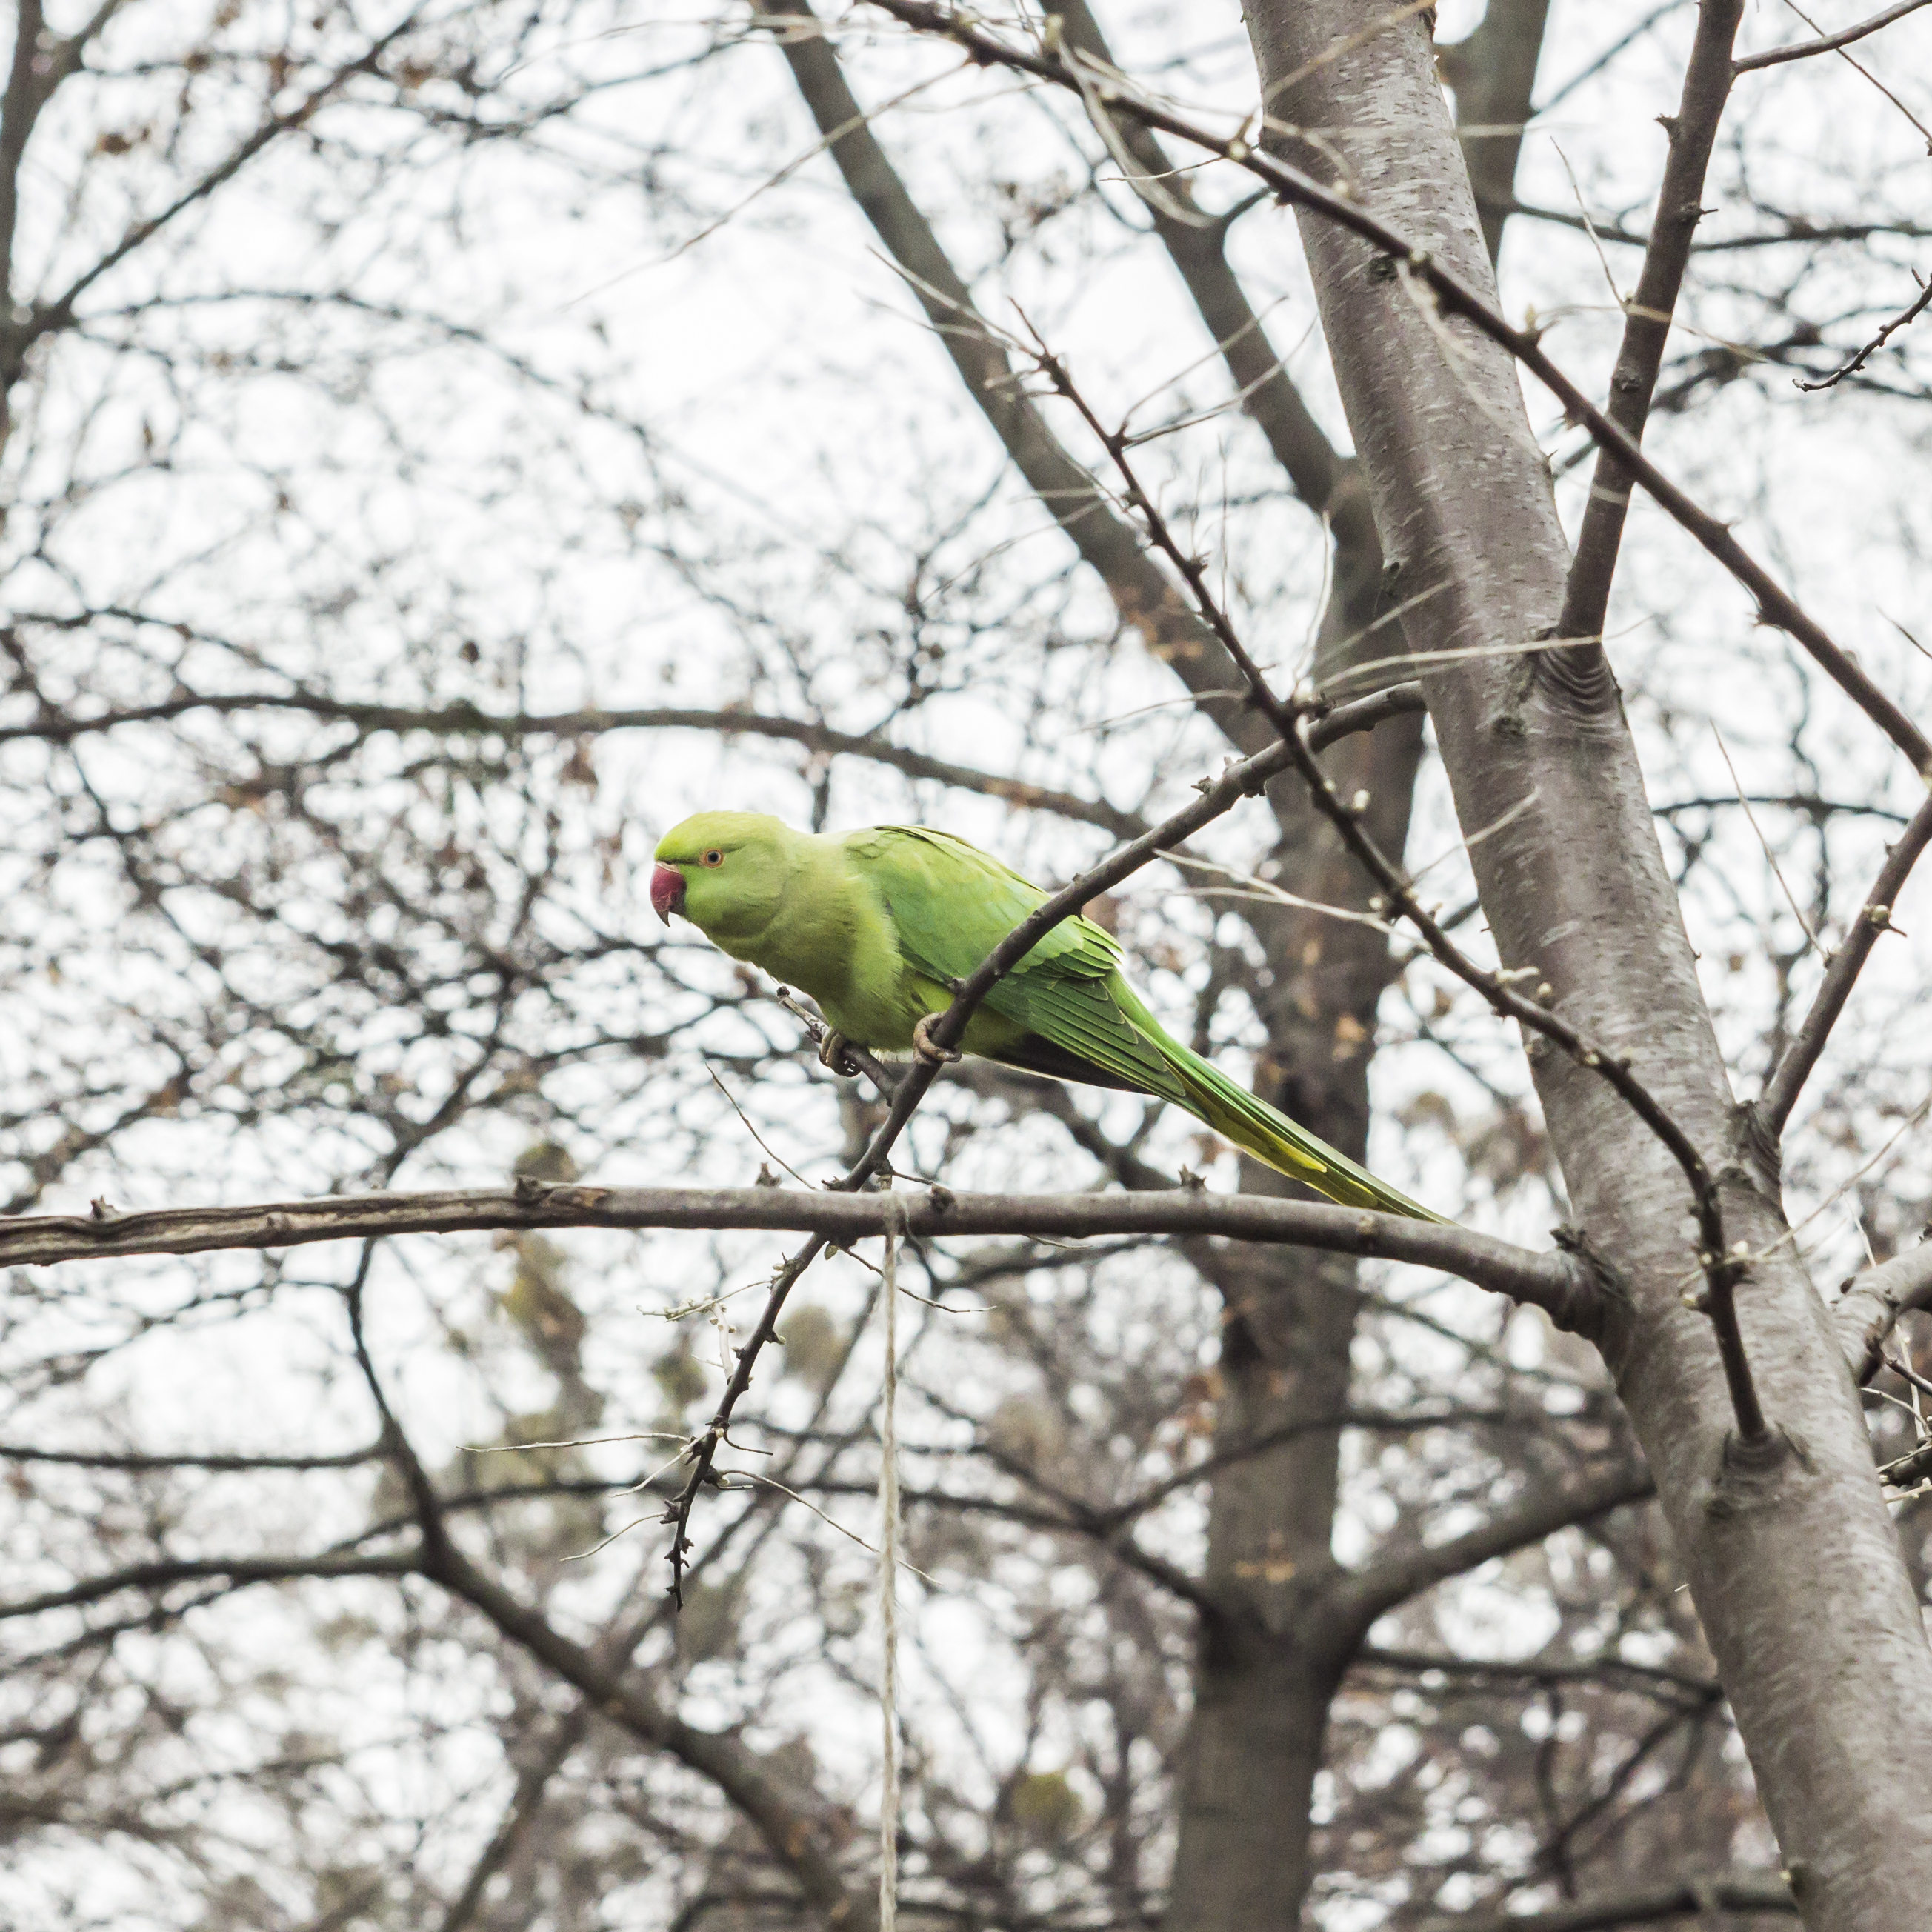
tree, branch, blossom, bird, plant, flower, spring, fauna, cool image, vertebrate, parrot, parakeet